Holmenkollen Line

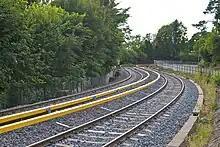
The line near Slemdalsveien after it was upgraded to metro standard

On 25 May 2006, Oslo was awarded the FIS Nordic World Ski Championships 2011, which would be held at Holmenkollen National Arena. The running of the tournament was based on that none of the 370,000 spectators during the eleven days would use cars, and all would have to use public transport. In order to allow increased capacity on the line, it would either have to be connected to the street tramway, or upgraded to metro standard. The latter involves installing a third-rail power supply, lengthening platforms and installing a new signalling system.